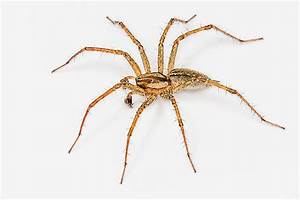
Label: spider